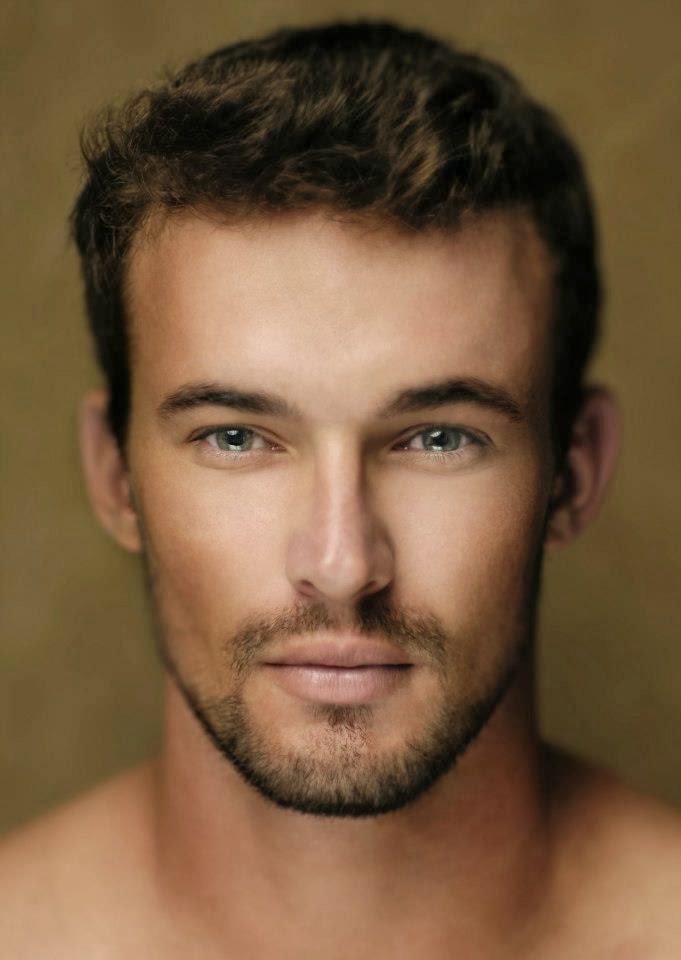
Gender: men